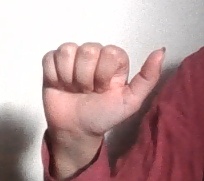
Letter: dhad